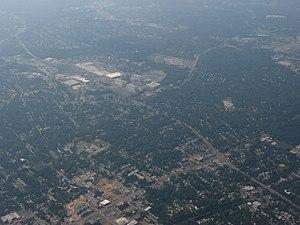
Hyattsville est une ville dans le Maryland aux États-Unis d'une population de 17 557 habitants en 2010.